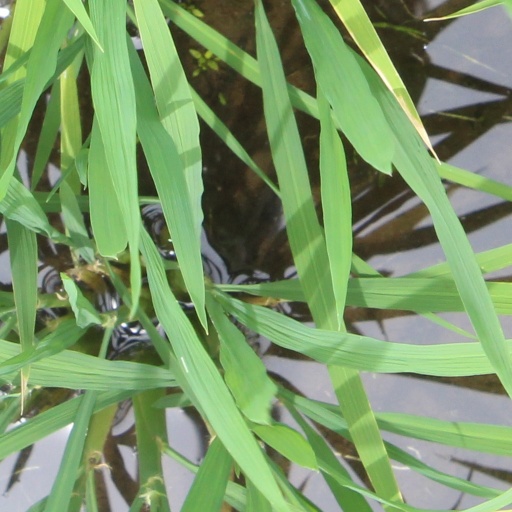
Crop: rice